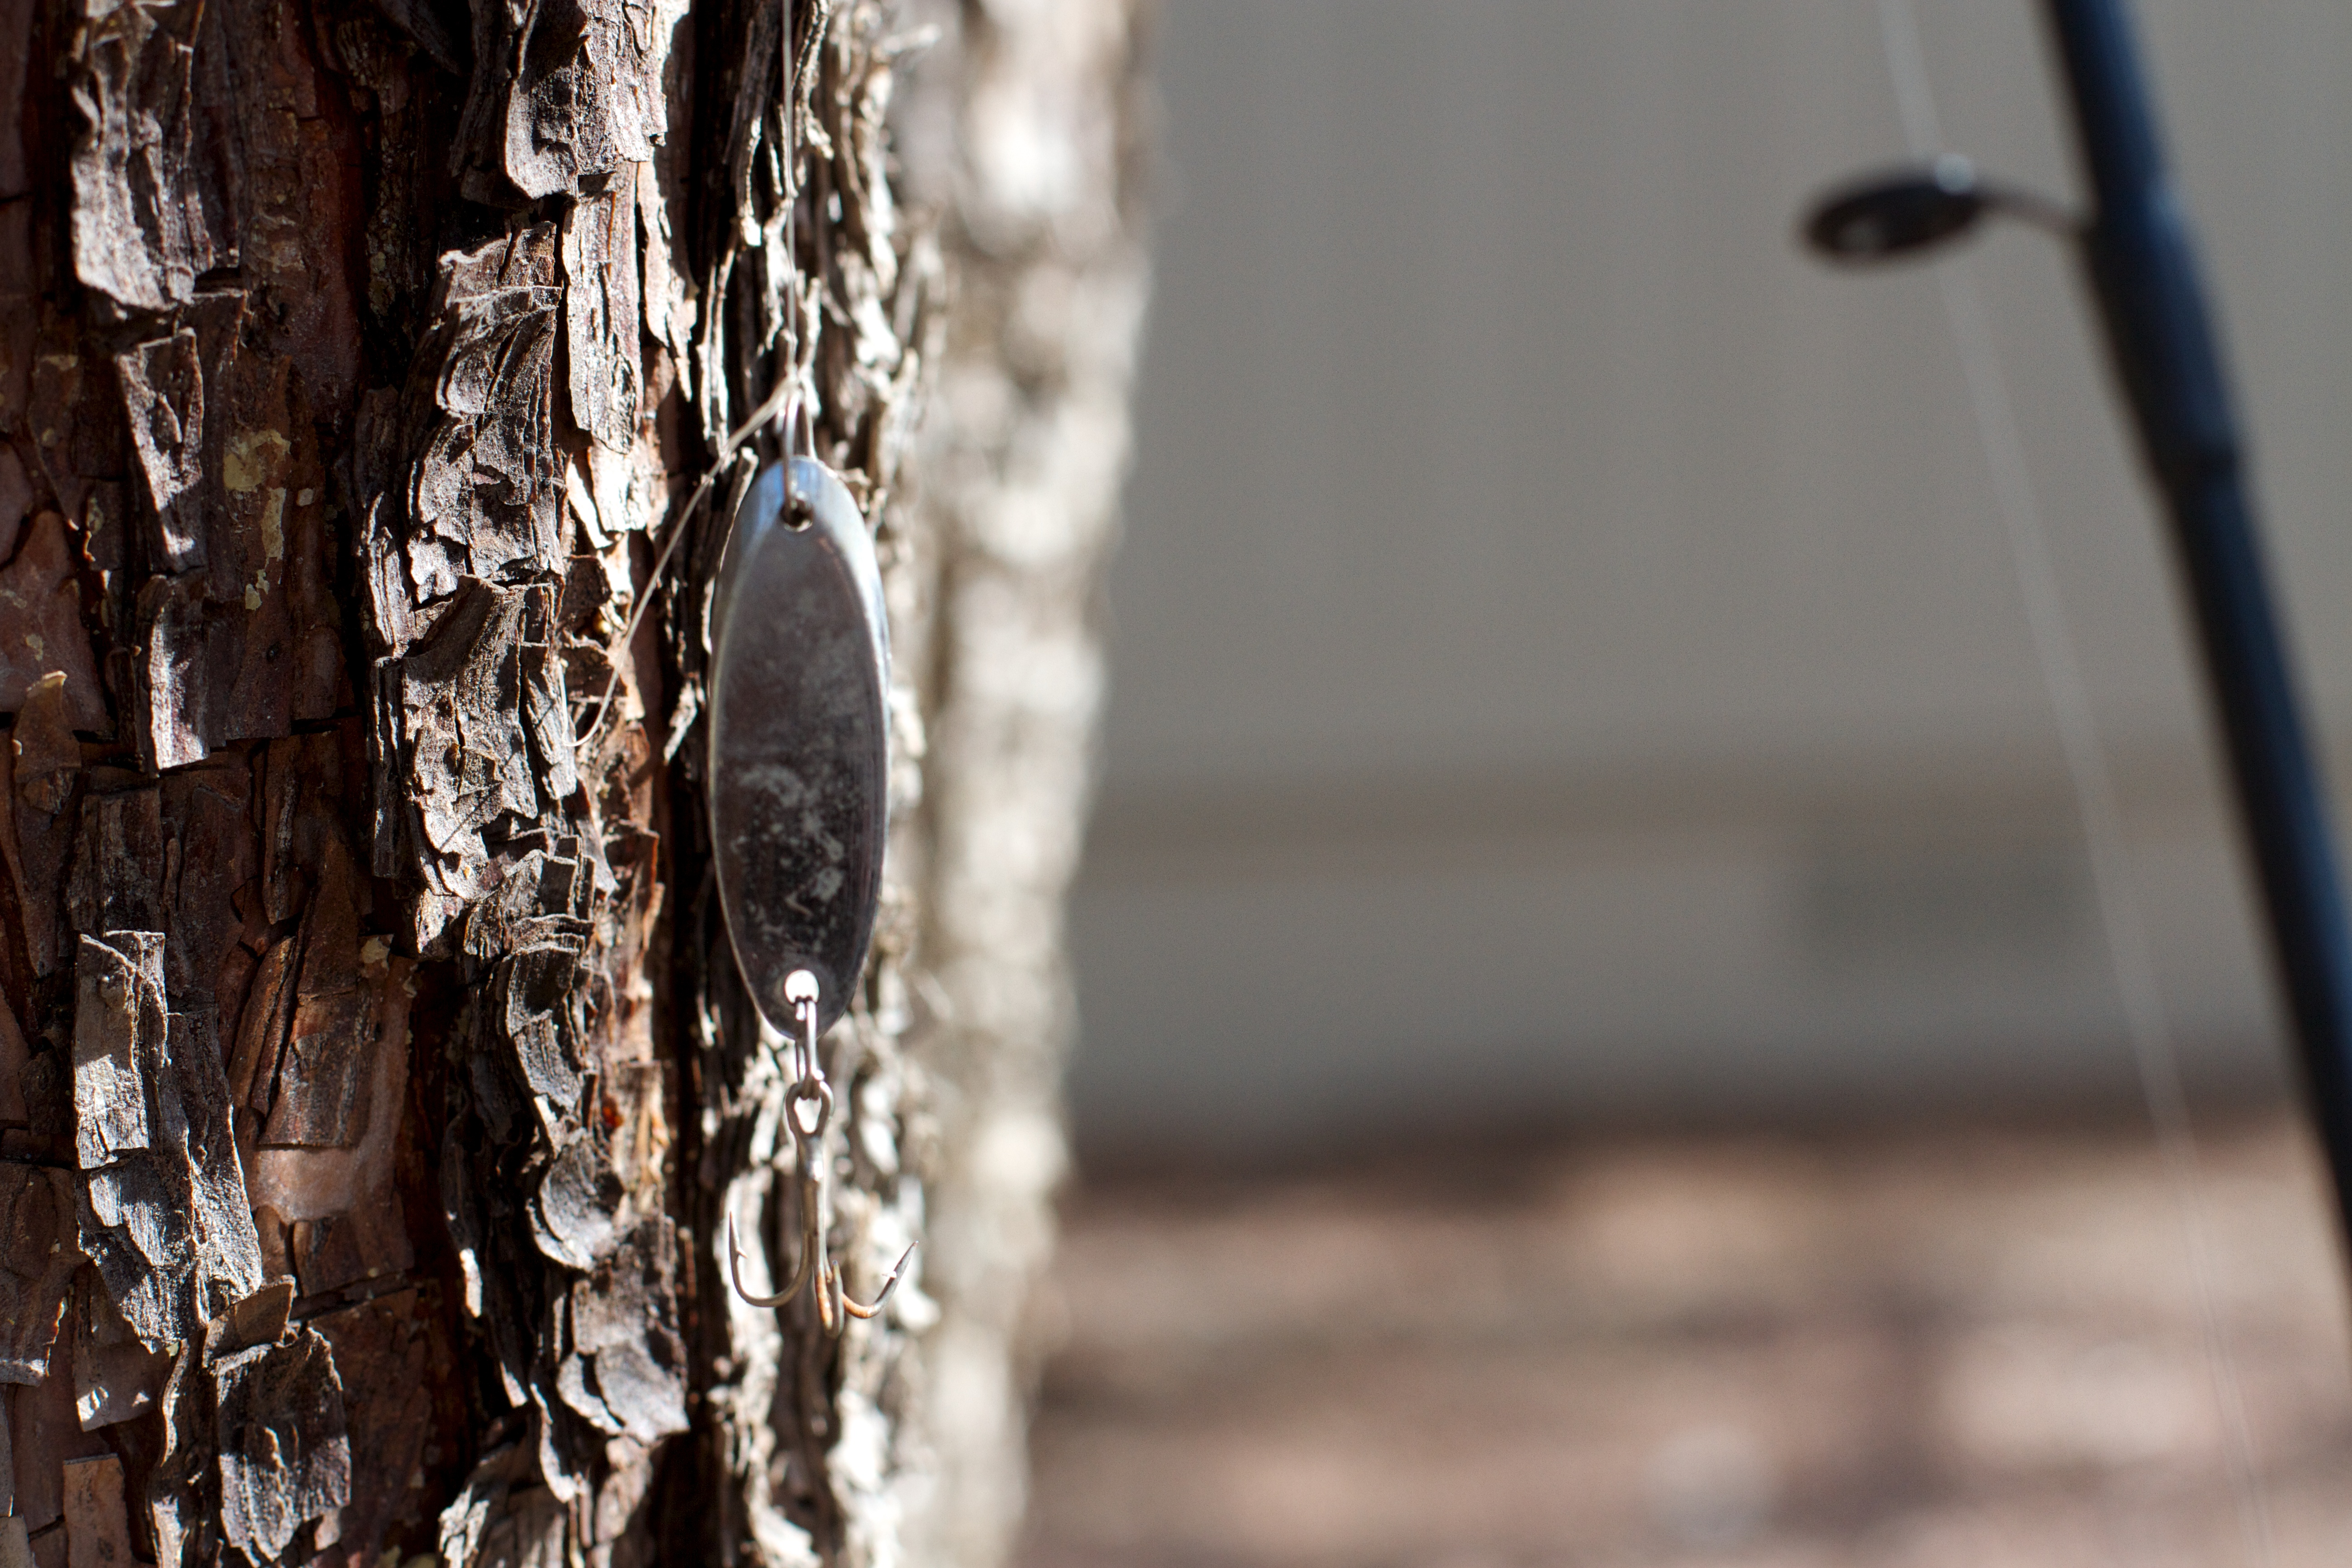
tree, branch, wood, trunk, fishing, season, close up